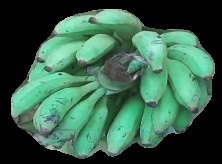
Variety: elakki-bale
Grade: grade3